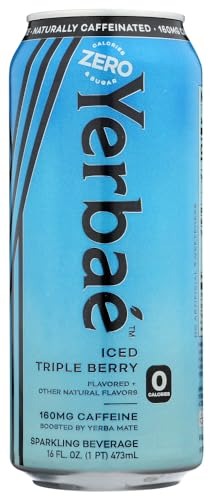
Item Name: Yerbae, Yerbae Triple Berry Sparkling +Crv, 16 Ounce
Value: 16.0
Unit: Ounce

Price: 1.88